My Daughter the Flower

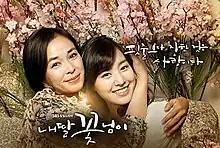
Promotional poster

My Daughter the Flower is a South Korean television drama series about a mother and daughter who are not blood related. The series aired on SBS TV from November 14, 2011 to May 18, 2012 on Mondays to Fridays at 19:20 with 131 episodes. It starred Jin Se-yeon, Jo Min-su, Park Sang-won, Choi Jin-hyuk, Lee Ji-hoon and Son Eun-seo.